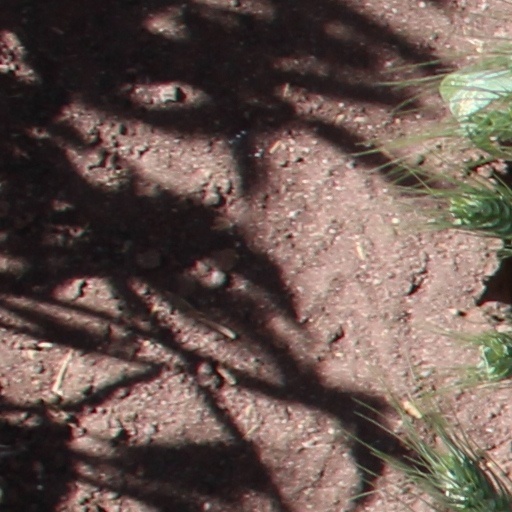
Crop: wheat